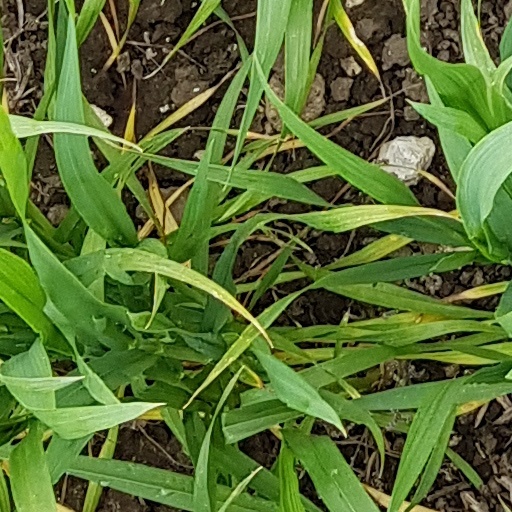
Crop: wheat